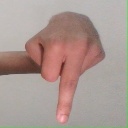
अक्षर: प